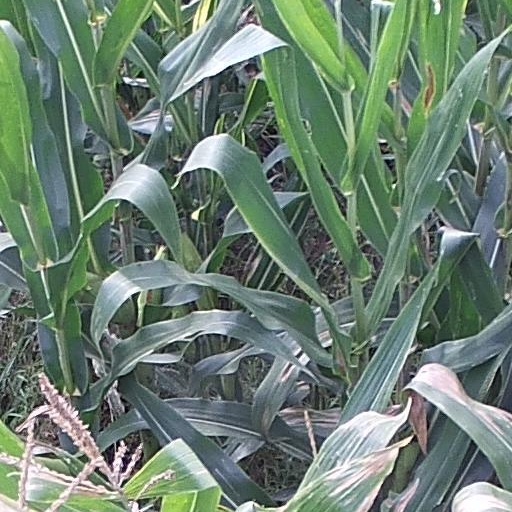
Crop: maize; corn